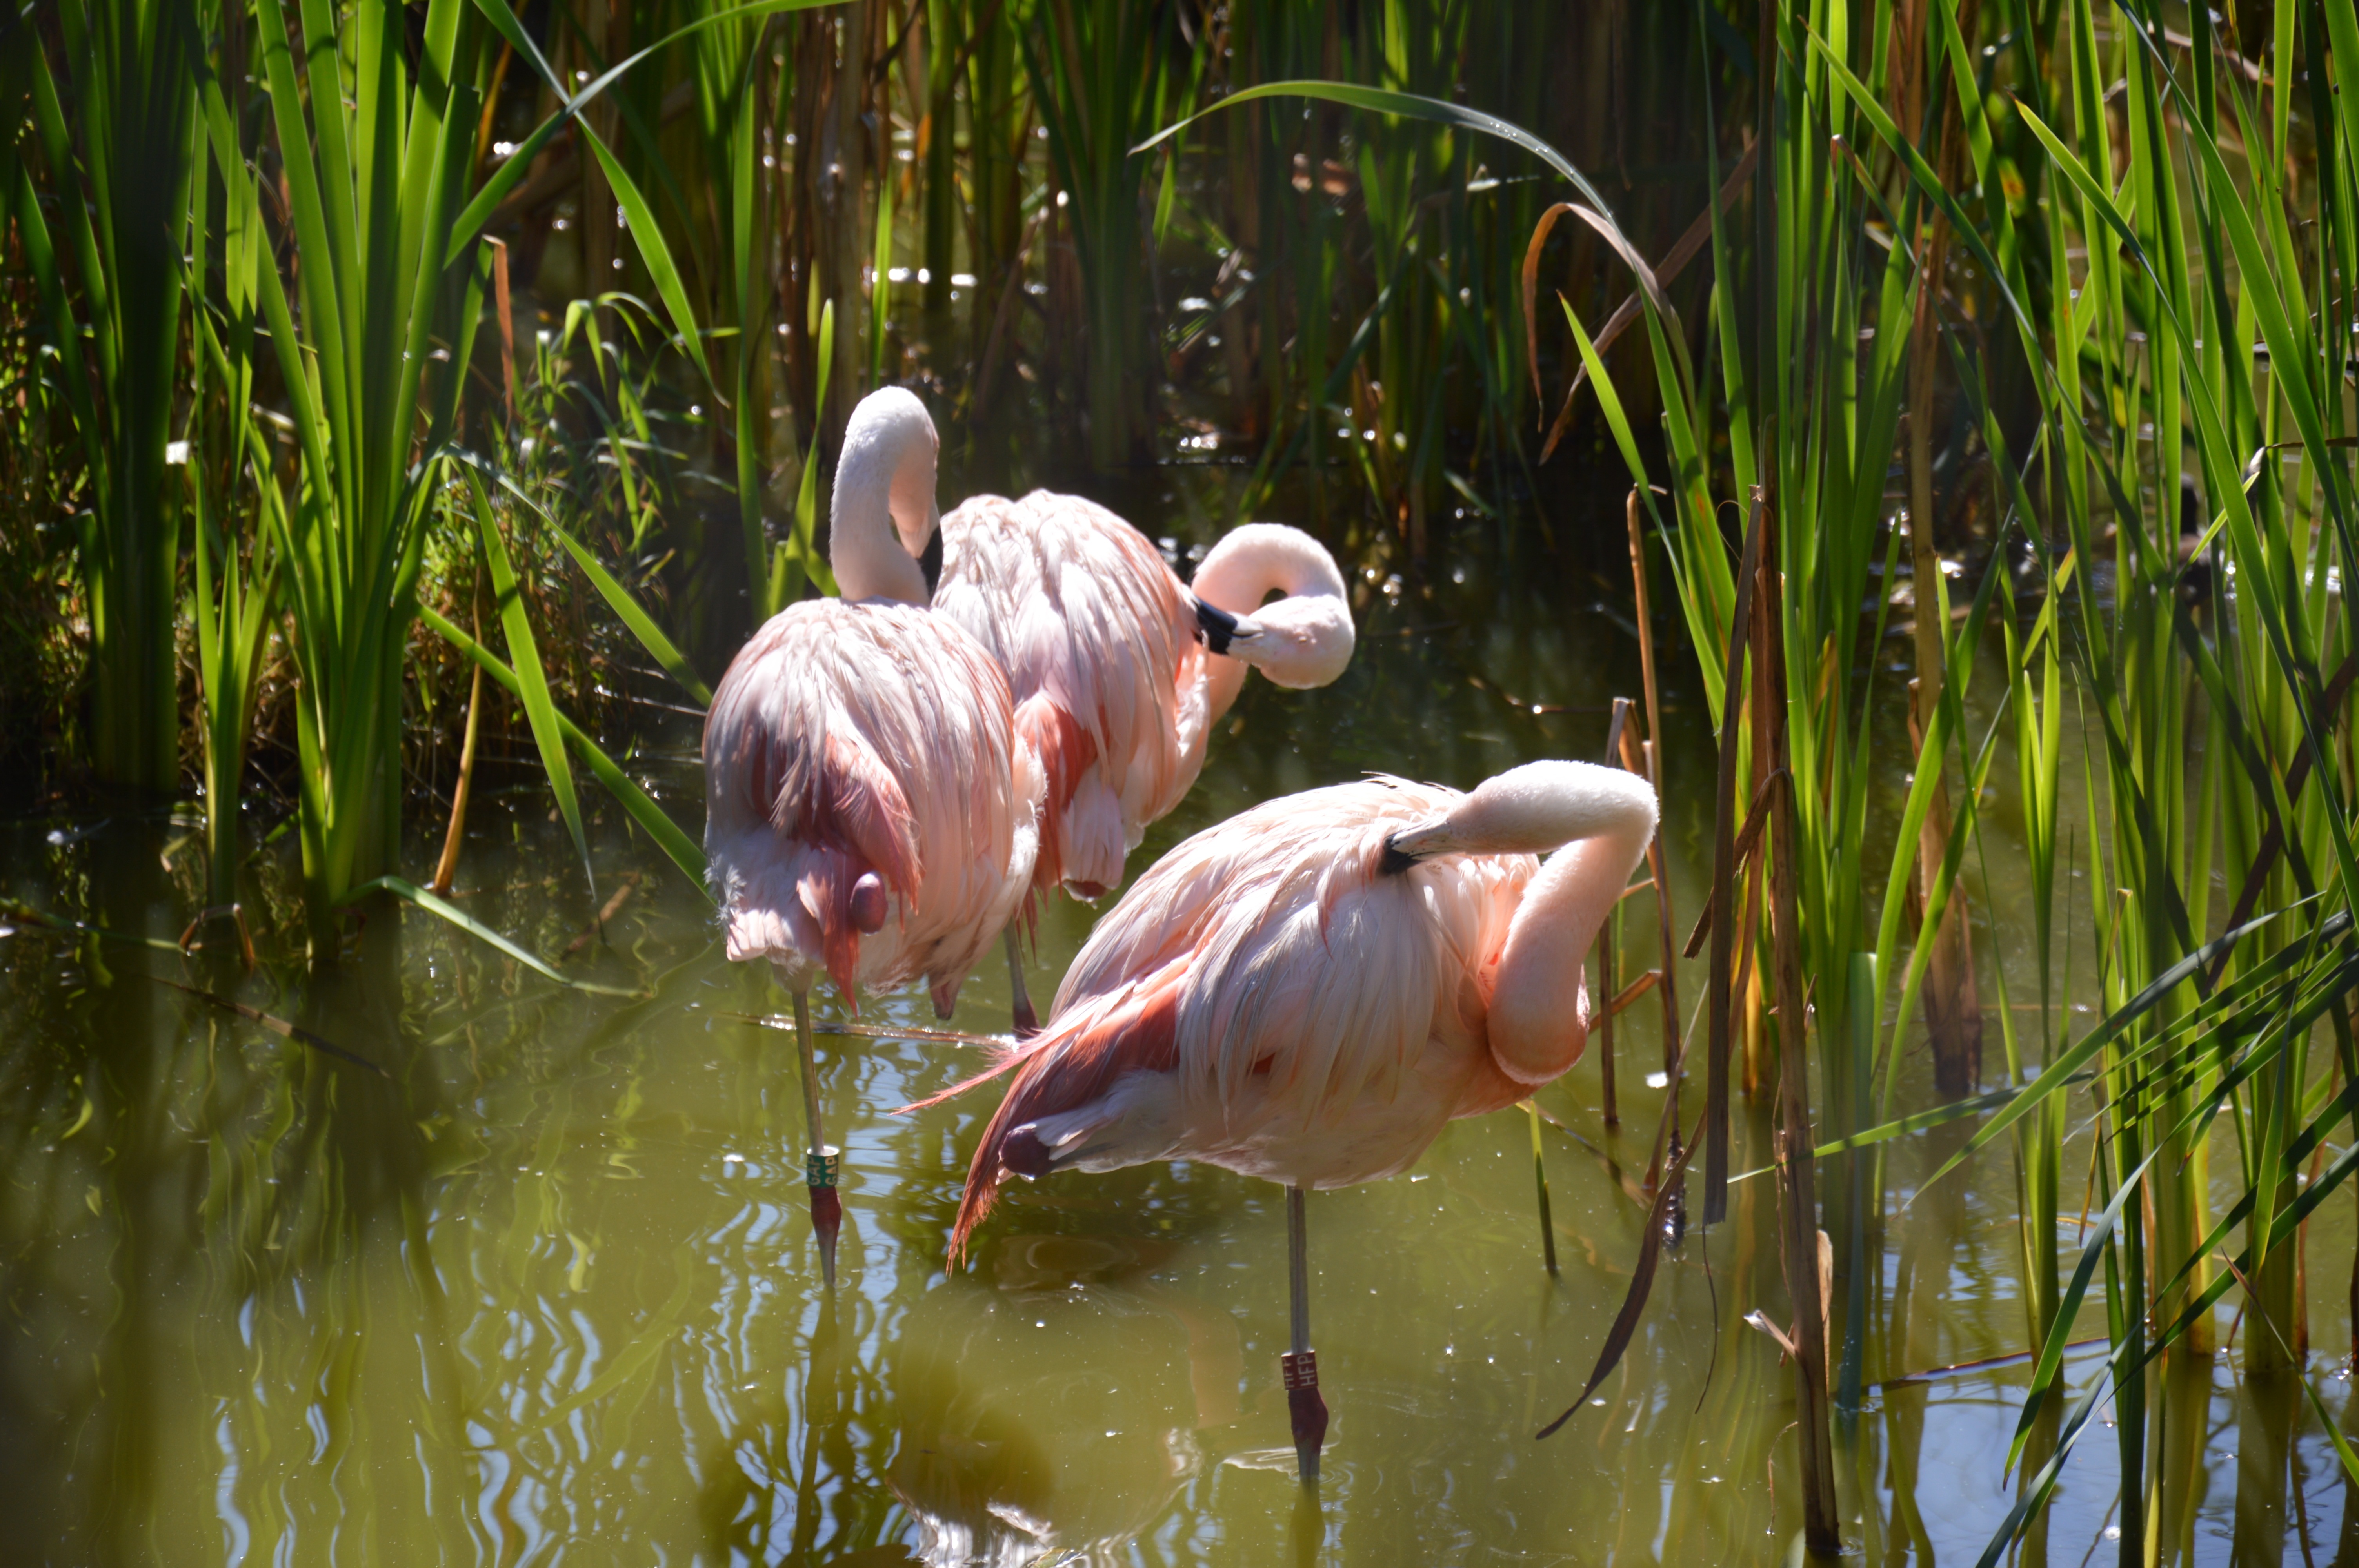
water, nature, bird, flower, pond, wildlife, zoo, botany, fauna, birds, flamingo, wetland, water bird